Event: Nepal Earthquake
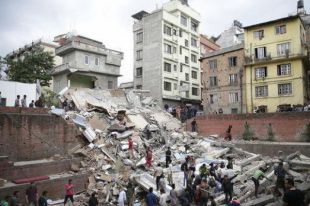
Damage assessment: damage